INSEAD

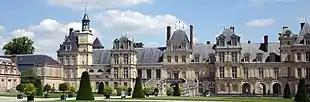
The Château de Fontainebleau

INSEAD was founded in 1957 by venture capitalist Georges Doriot, Claude Janssen, and Olivier Giscard d'Estaing. Original seed money was provided by the Paris Chamber of Commerce. The school was originally based in the Château de Fontainebleau before locating to its current Europe Campus in 1967. The original name of the school was "Institut Européen d'Administration des Affaires’ which was later shortened to INSEAD.